STS-118

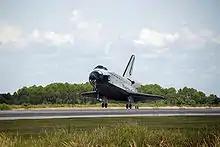
"Endeavour" landing at Kennedy Space Center.

"Endeavour" successfully undocked from the International Space Station at 11:56 UTC. Saturday, NASA managers decided the station fly-around that is normally performed following each mission would not be conducted in order to give the Shuttle crew more free time during flight day 12. After several long work days, the Mission Control team felt the crew needed some downtime before the landing process began.